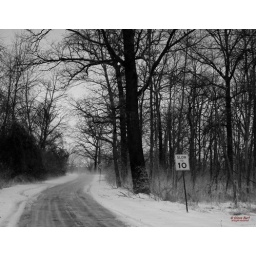
A traffic sign to slow vehicles before a narrow bridge, in the forest of Belle Isle Park, infrared rendition.